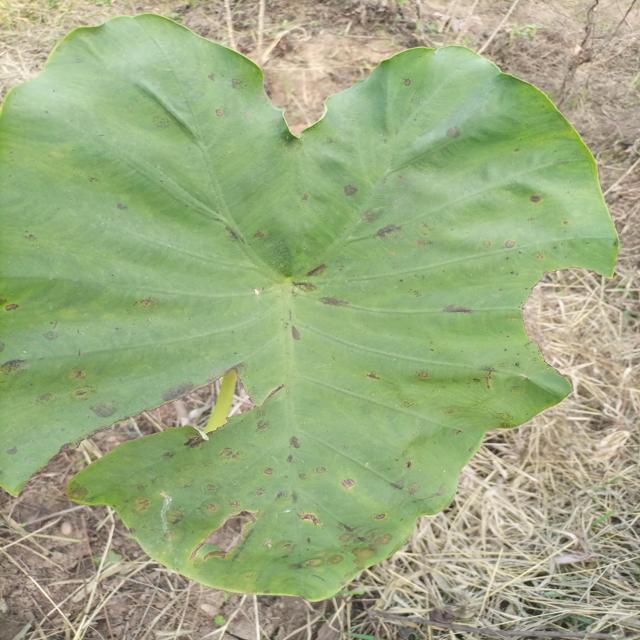
Label: Early_Blight